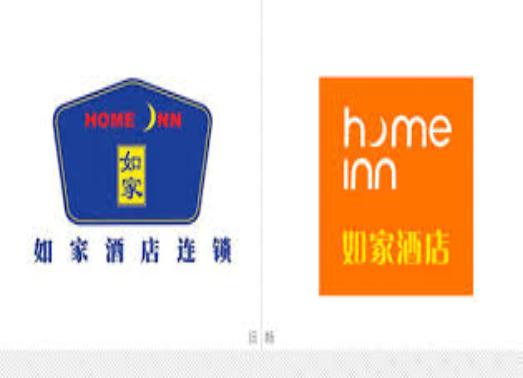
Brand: Home Inn
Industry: Others